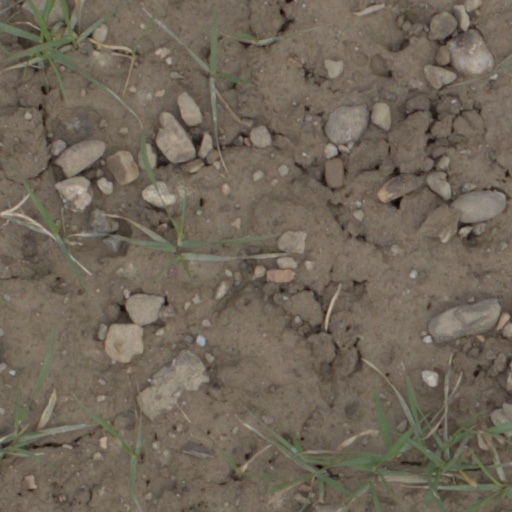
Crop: wheat